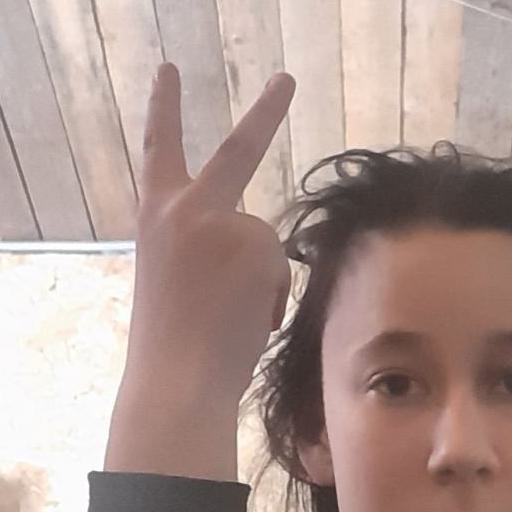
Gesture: peace_inverted